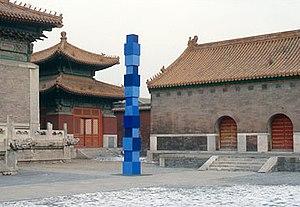
Jürgen Partenheimer est un artiste allemand parmi les plus renommés de sa génération.